Tenby railway station

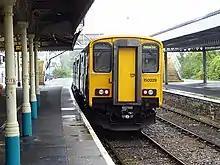
An Arriva Trains Wales Class 150 with a service to Pembroke Dock

Tenby has had two signal boxes. The first, of timber construction, opened in 1895 and closed in 1956. Its successor opened in 1956 and closed in 1988.